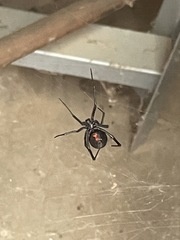
Species: Lactrodectus_hesperus